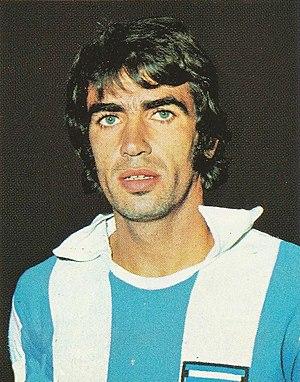
Jorge Mario Olguín est un footballeur argentin, défenseur de l'équipe d'Argentine de César Luis Menotti qui a remporté la coupe du monde de football 1978.